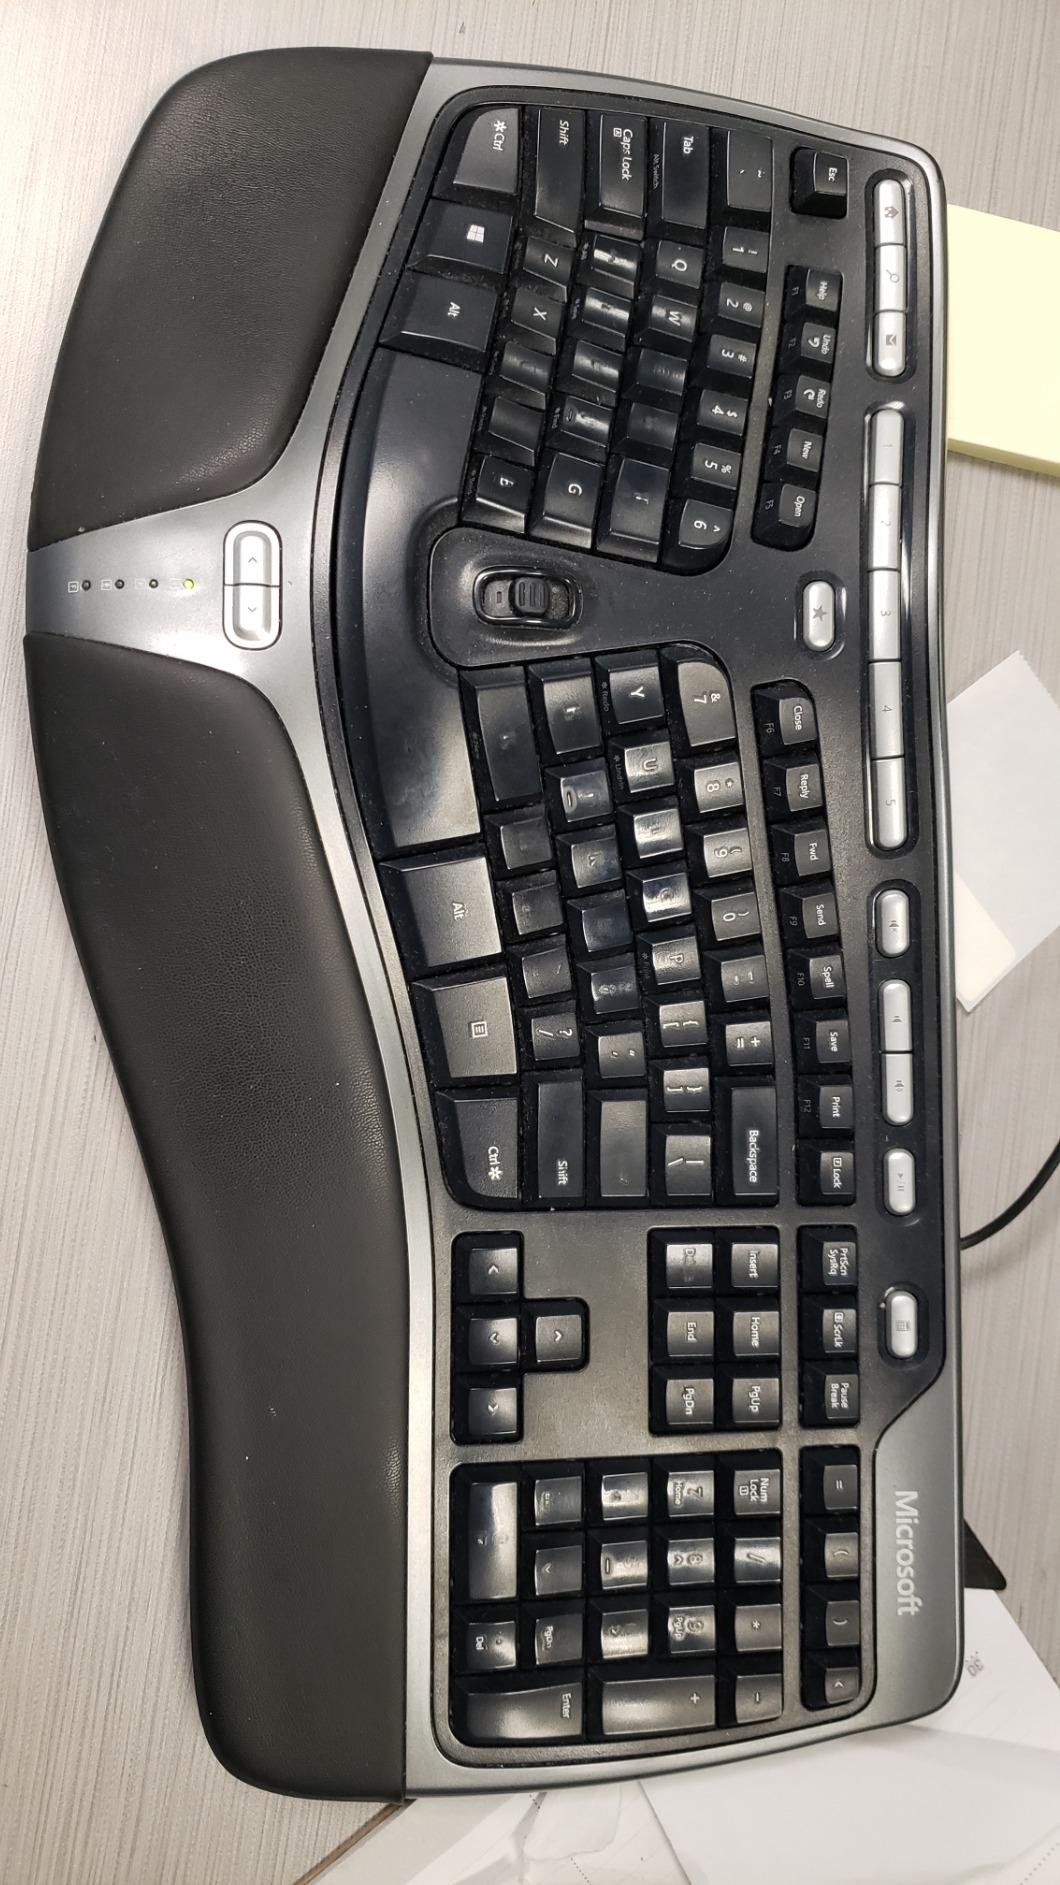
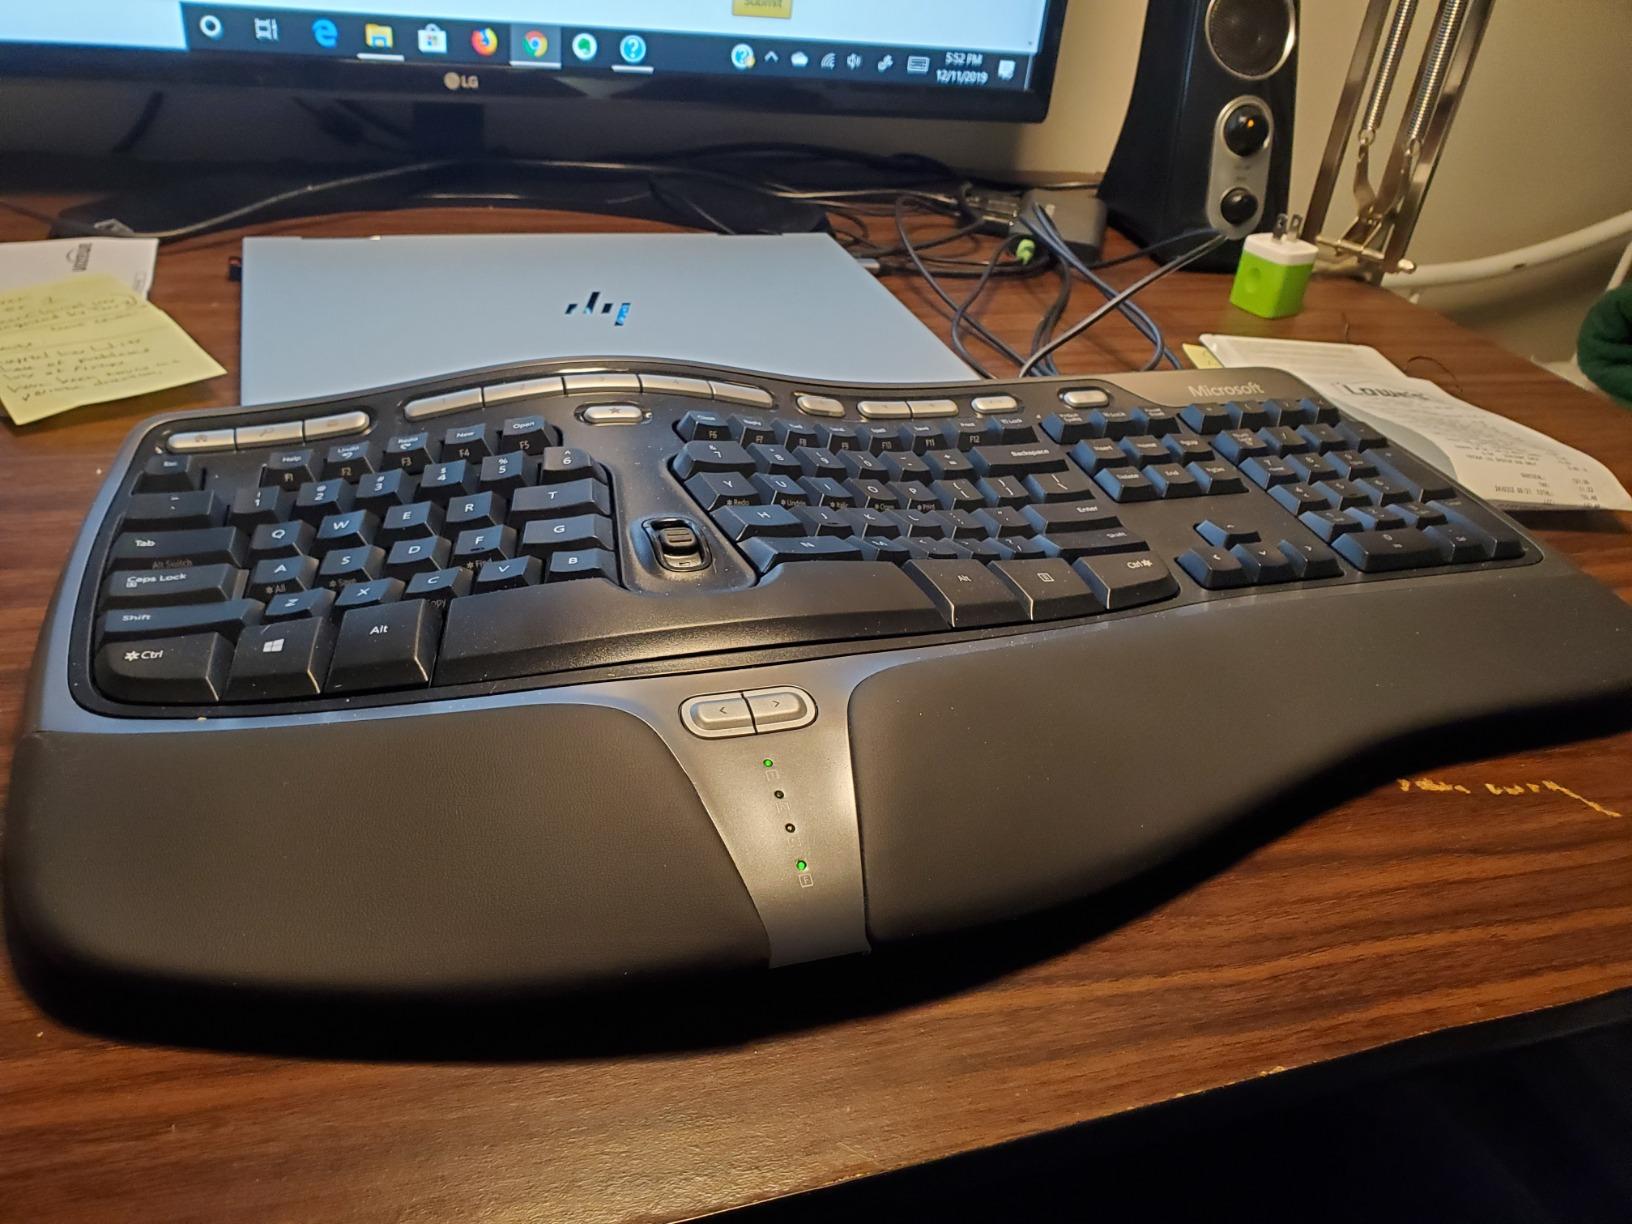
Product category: keyboard
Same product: yes